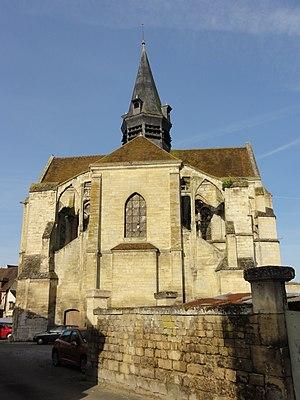
Façade orientale.
La collégiale Notre-Dame est une église catholique paroissiale située à Mello, en France.